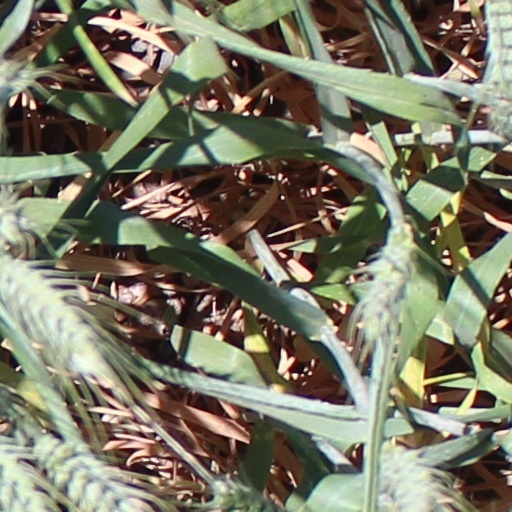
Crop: wheat